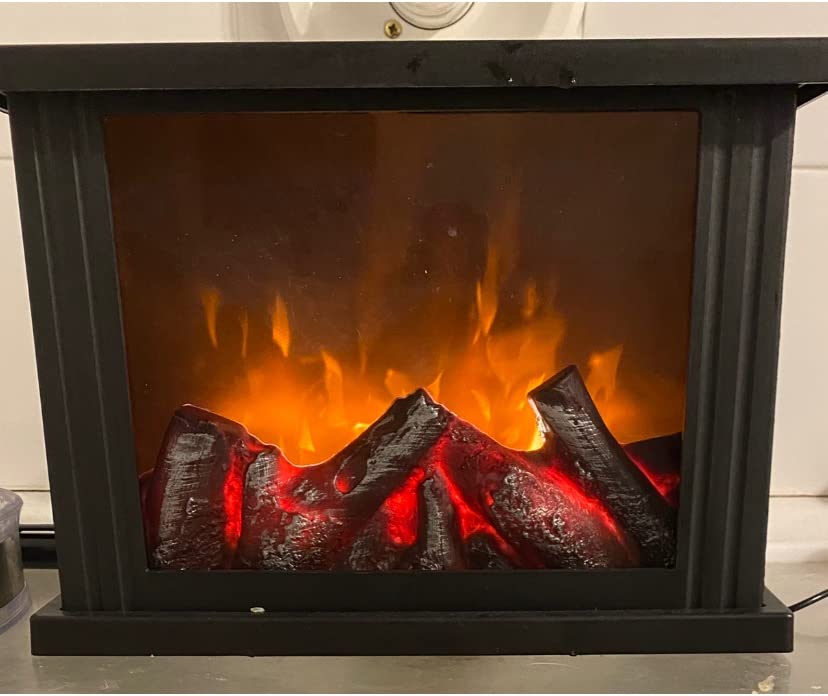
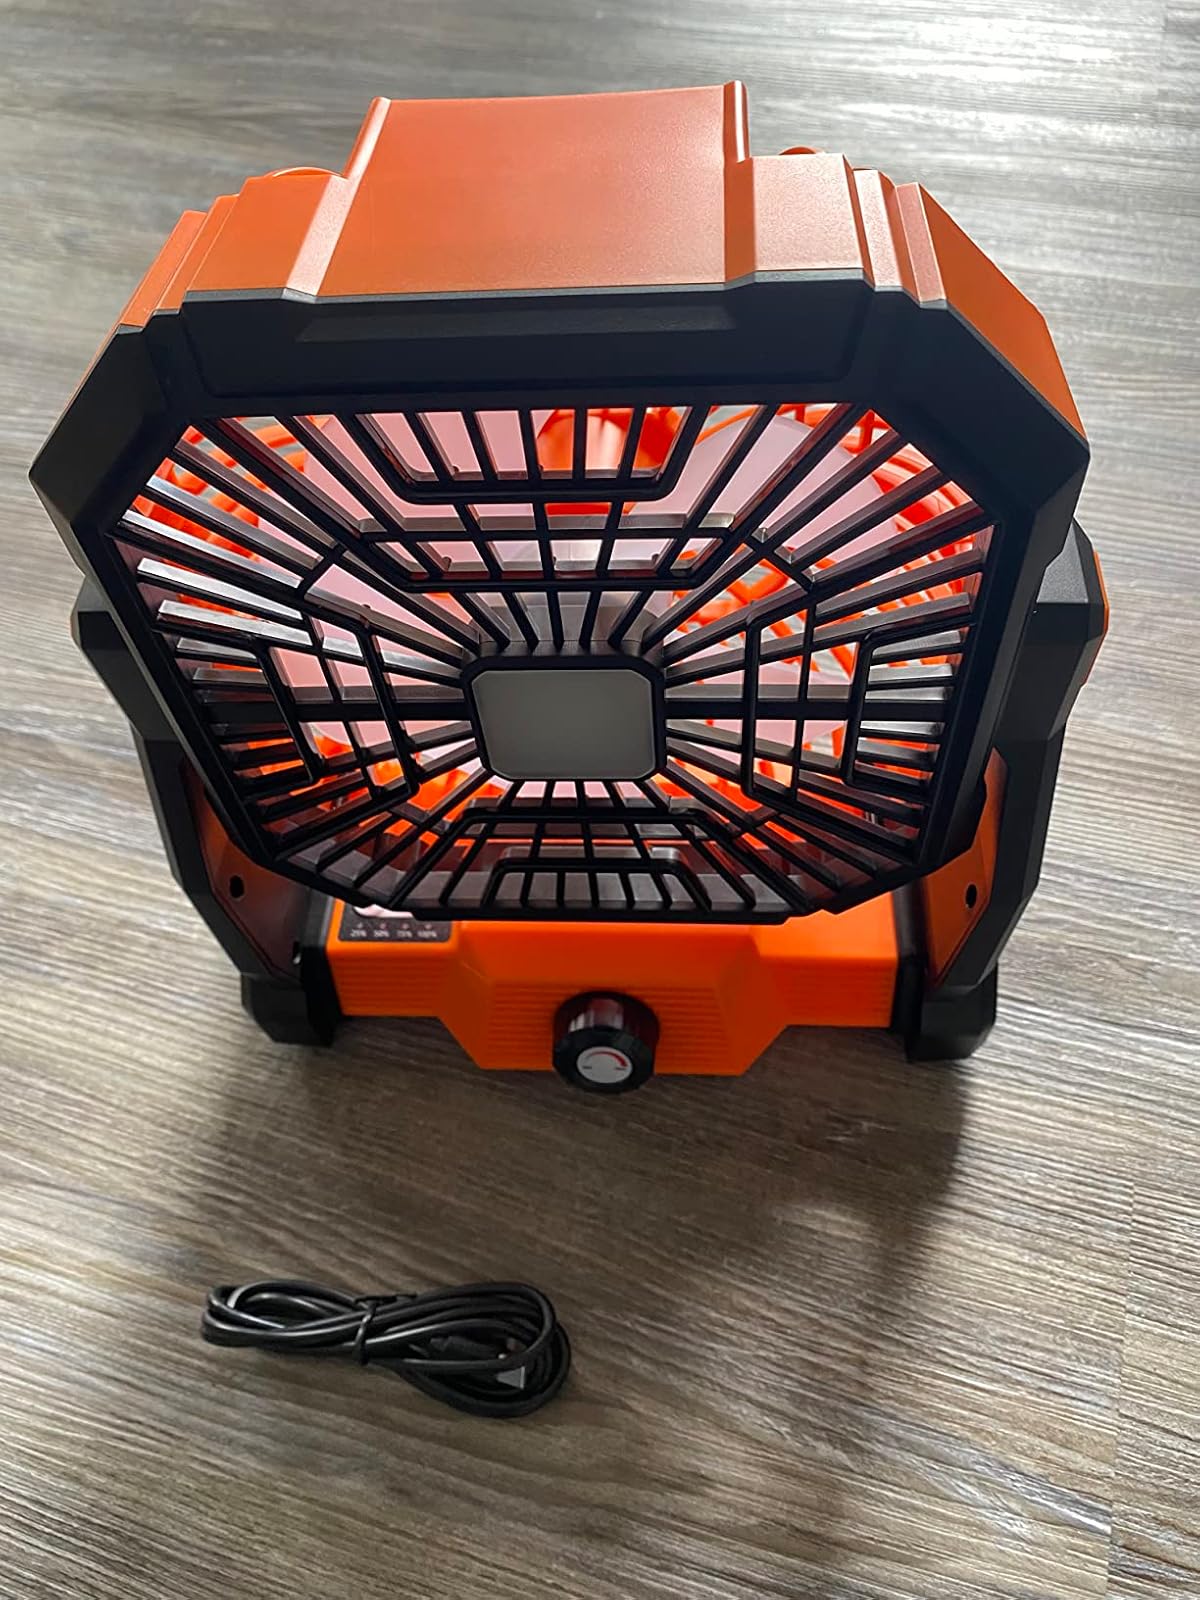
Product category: lantern
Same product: no